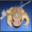
Label: frog